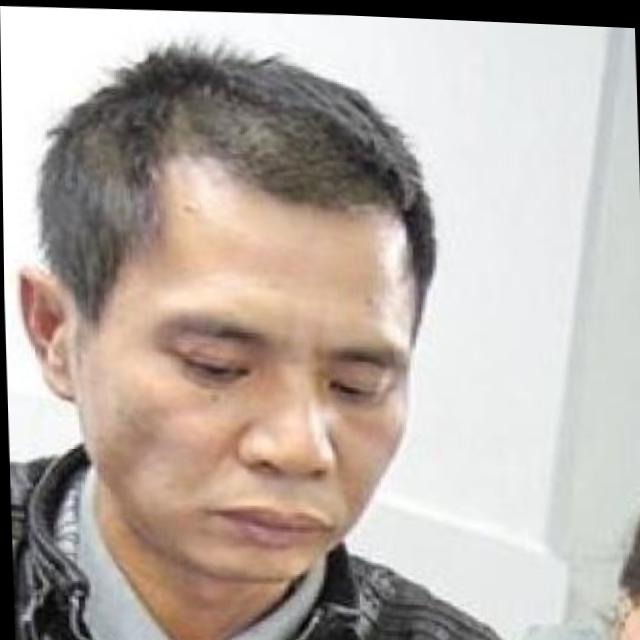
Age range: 45-64